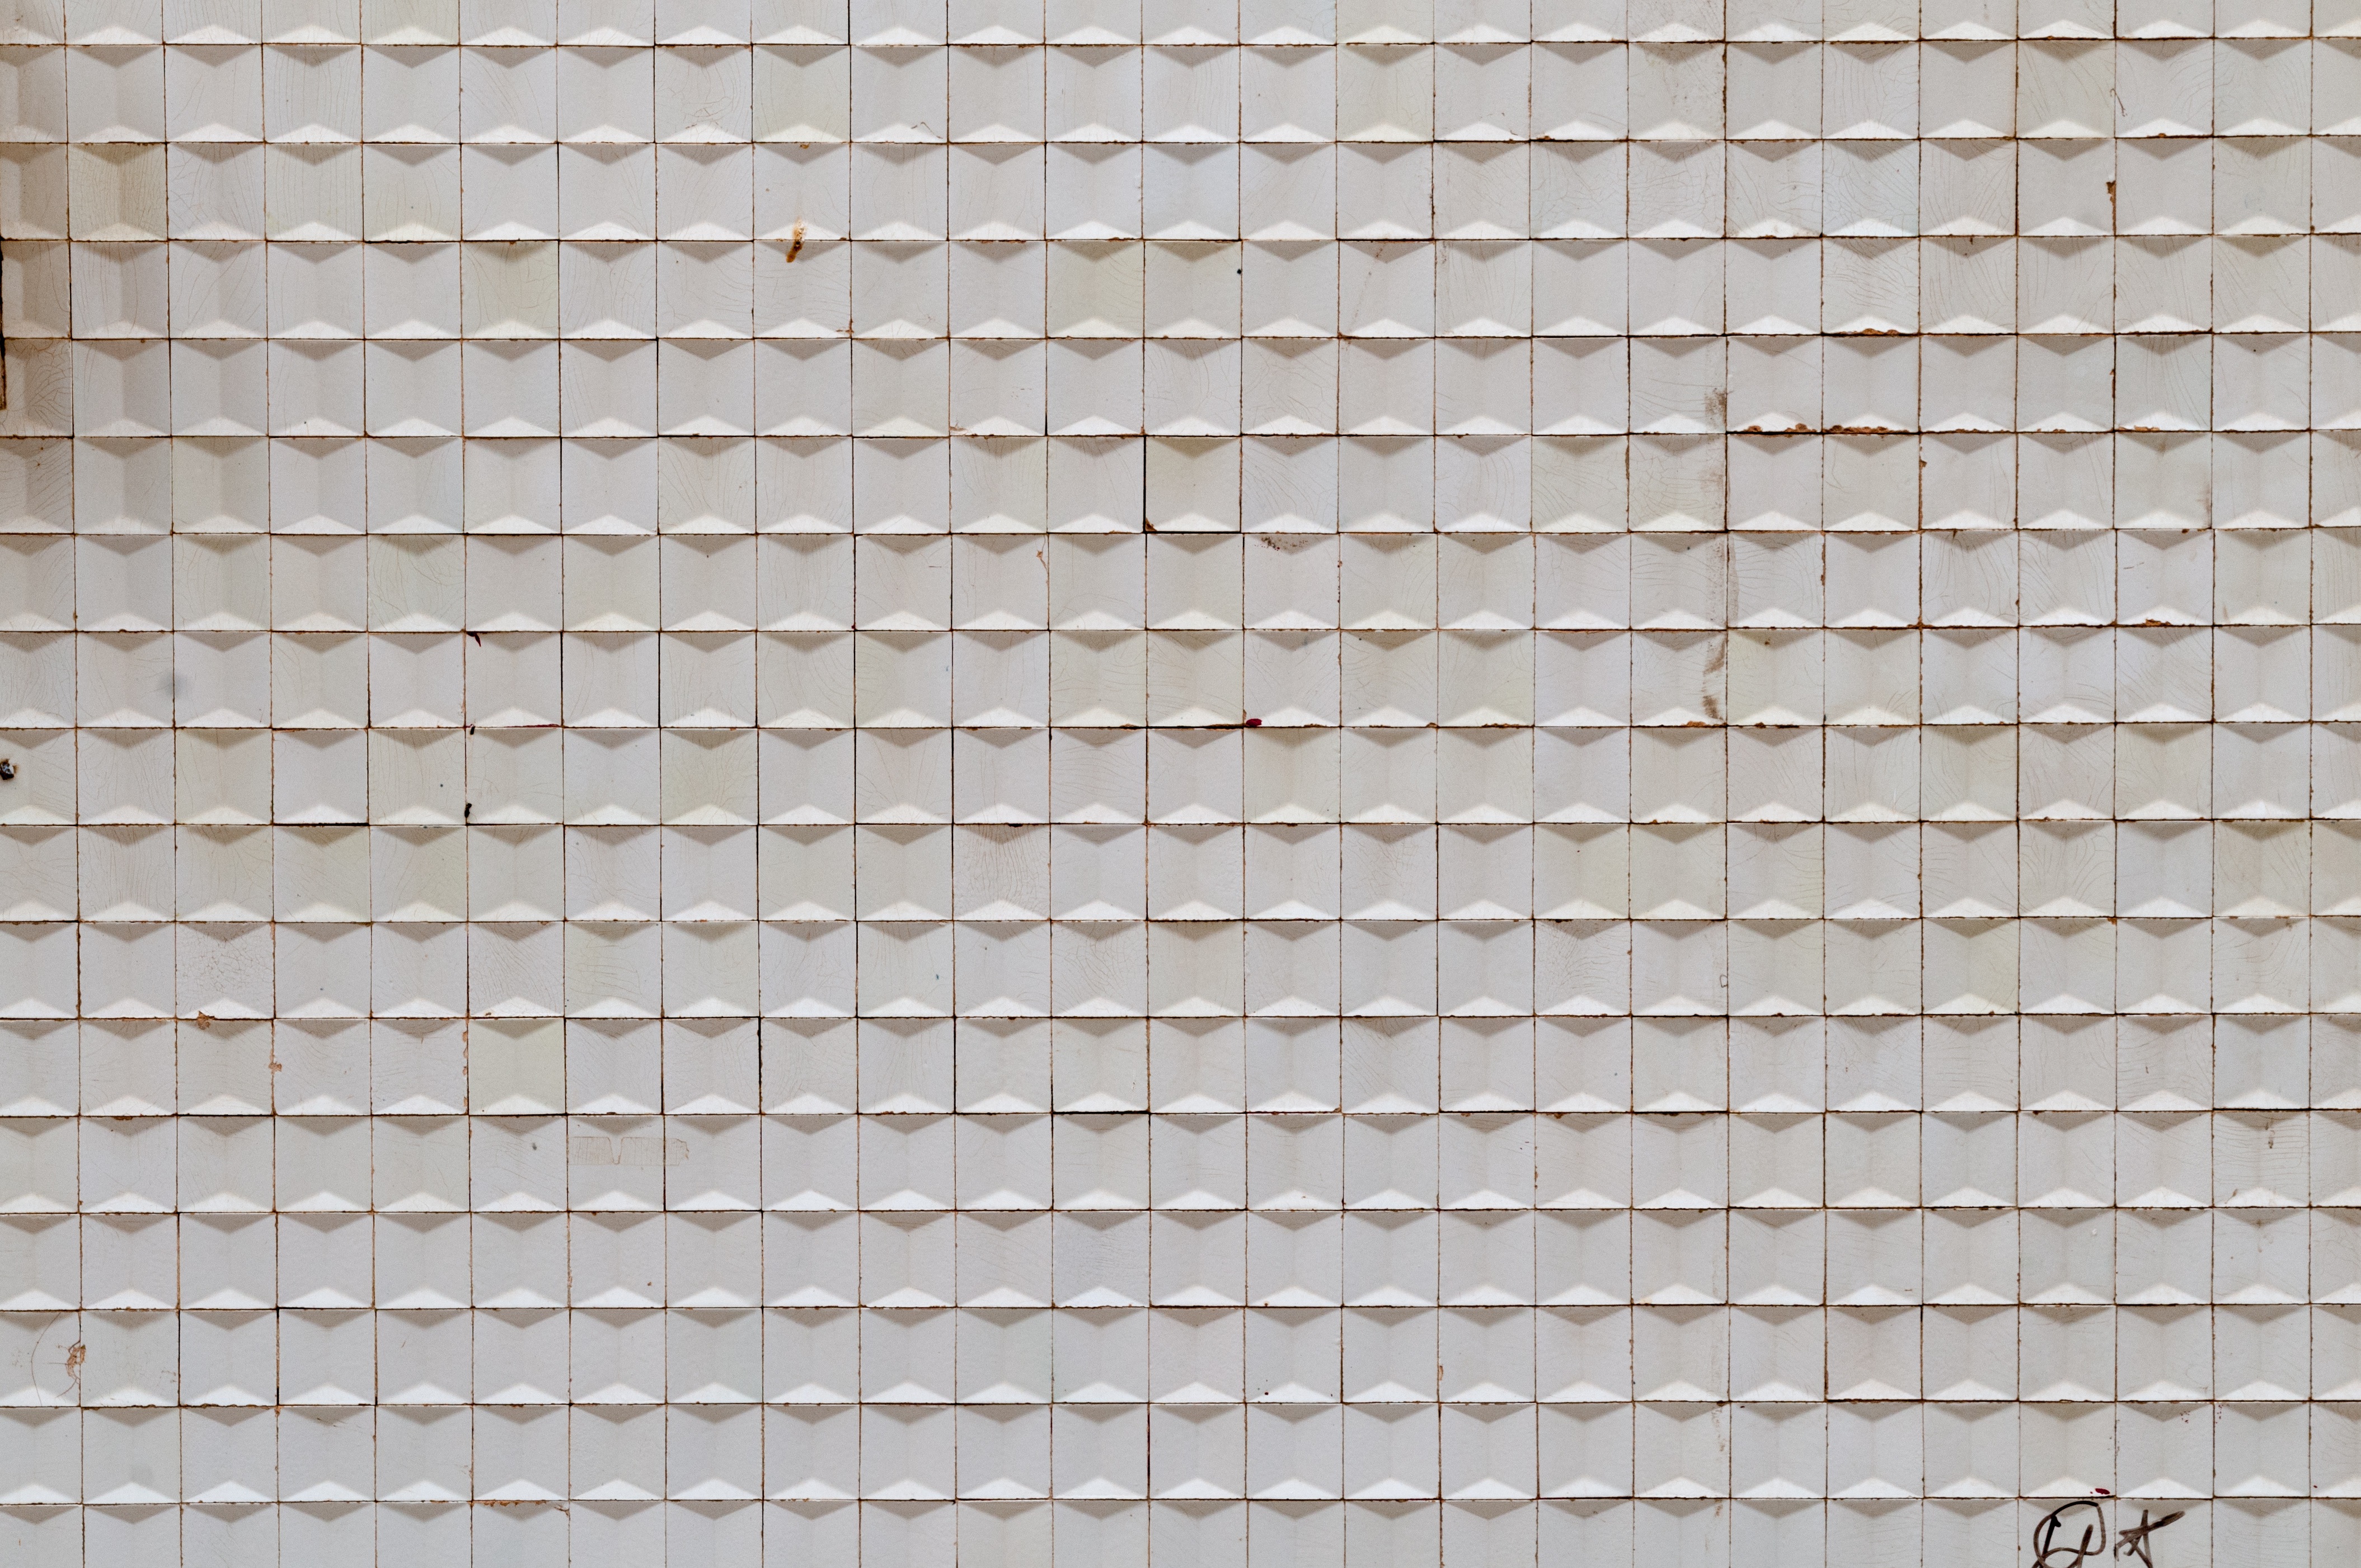
structure, wood, white, vintage, texture, floor, wall, decoration, pattern, line, geometric, square, tile, dirty, grunge, brick, decor, material, surface, interior design, art, decorative, net, mosaic, repeat, backdrop, flooring, window covering